Philip Melanchthon

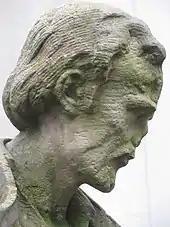
Head of Melanchton statue at Lessing-Gymnasium (Frankfurt), whose founder had been influenced by personal contacts with Melanchton

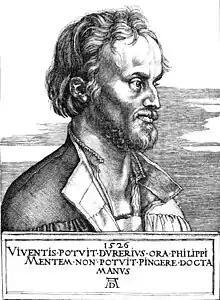
Engraving of Melanchthon in 1526 by Albrecht Dürer captioned, "Dürer was able to draw the living Philip's face, but the learned hand could not paint his spirit" (translated from Latin)

Melanchthon's influence in historical theology was felt until the seventeenth century, especially in the method of treating church history in connection with political history. His was the first Protestant attempt at a history of dogma with both "Sententiae veterum aliquot patrum de caena domini" (1530) and "De ecclesia et auctoritate verbi Dei" (1539).